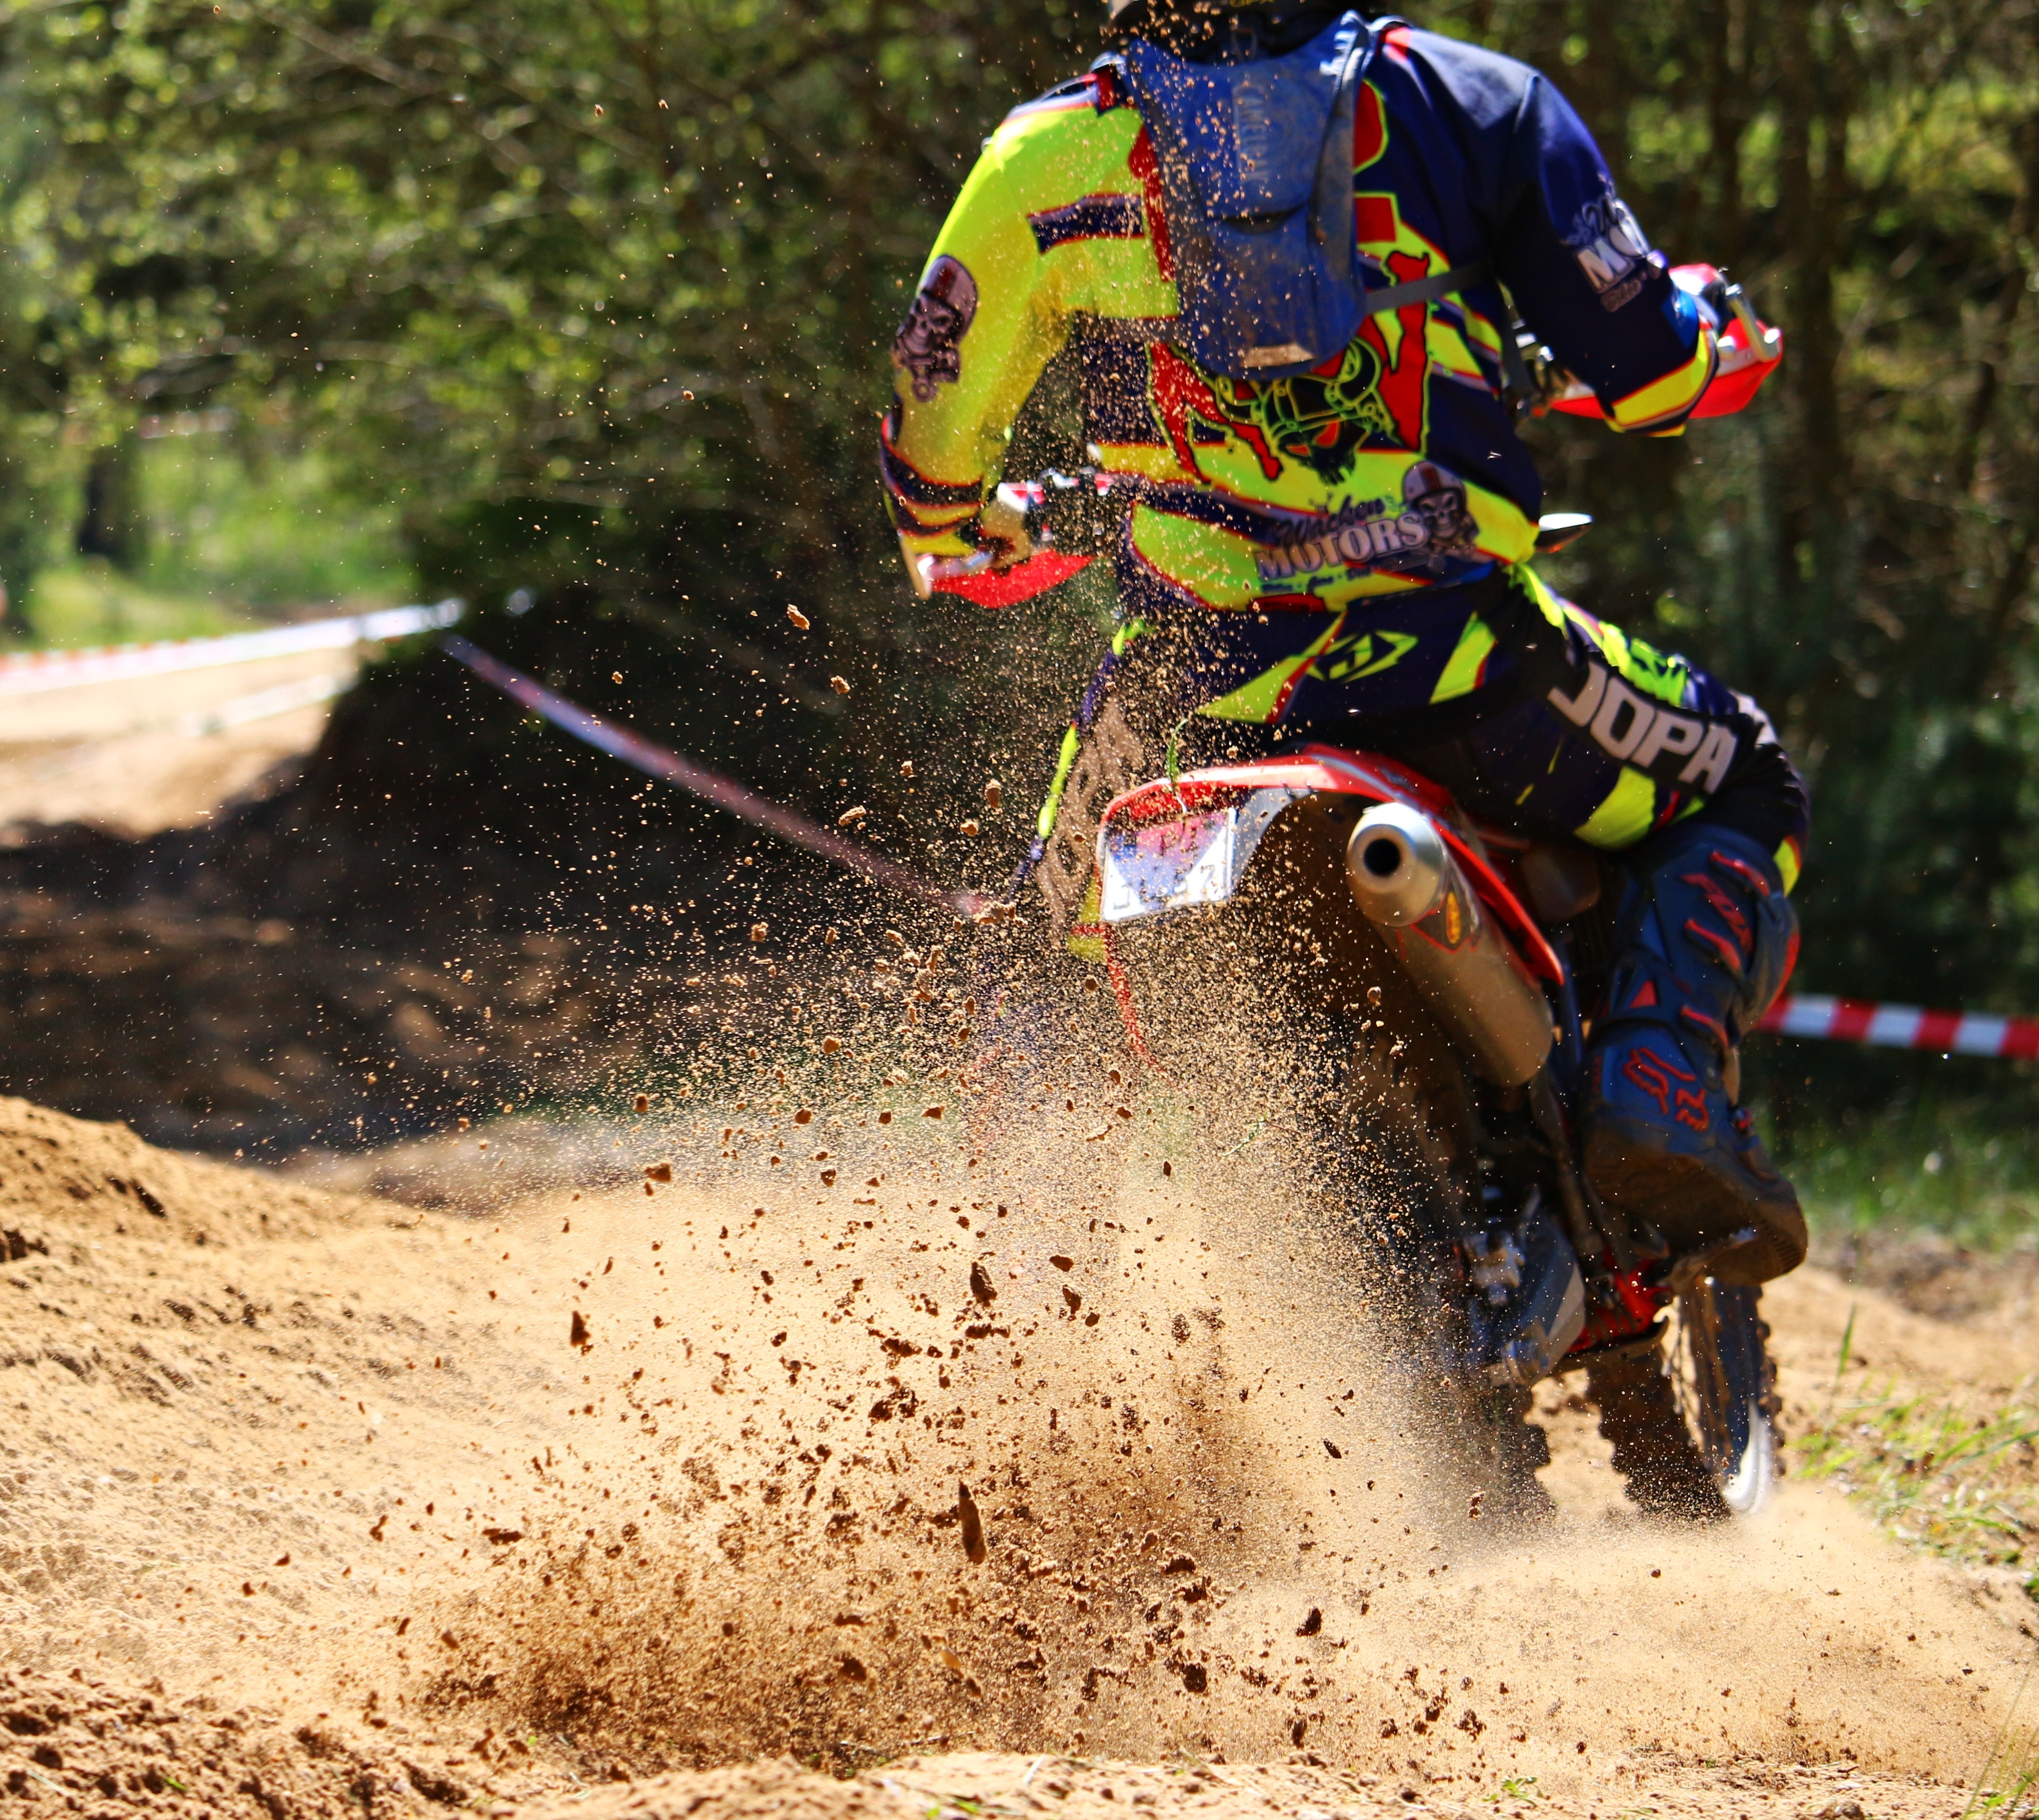
sand, bicycle, vehicle, motorcycle, mud, motocross, soil, cross, extreme sport, mountain bike, race, sports, downhill, racing, motorsport, freeride, enduro, freestyle motocross, motocross ride, motorcycle sport, motorcycle racing, cycle sport, cyclo cross, downhill mountain biking, bicycle motocross, off roading, endurocross